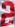
Number: 2